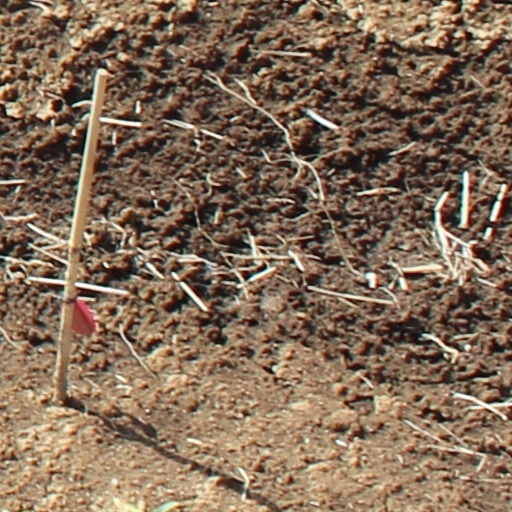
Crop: wheat